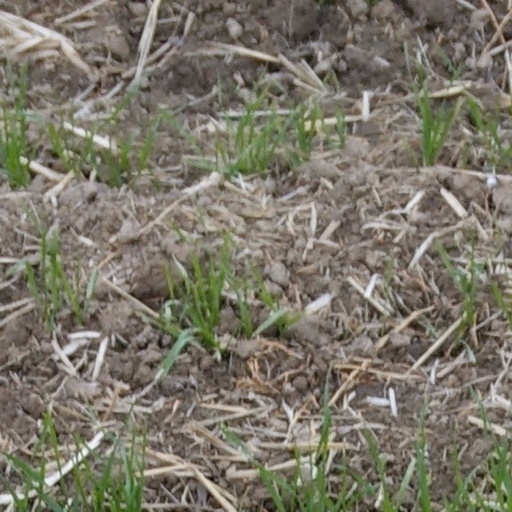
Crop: wheat